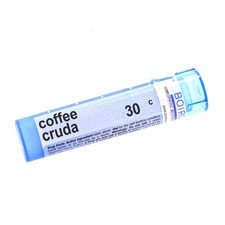
Item Name: Boiron, Coffea Cruda 30C, 80 Count
Product Description: Single Homeopathic Remedies
Value: 80.0
Unit: Count

Price: 8.735